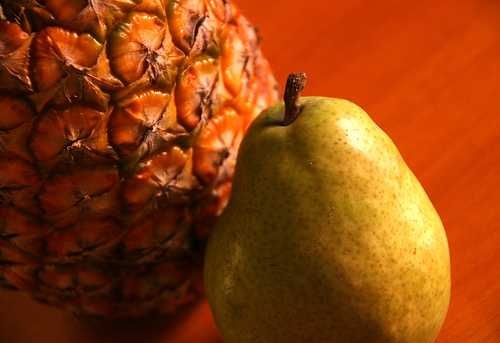
Label: Pineapple